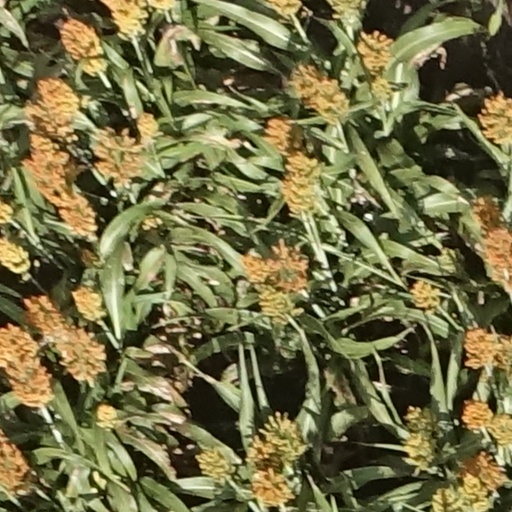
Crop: sorghum